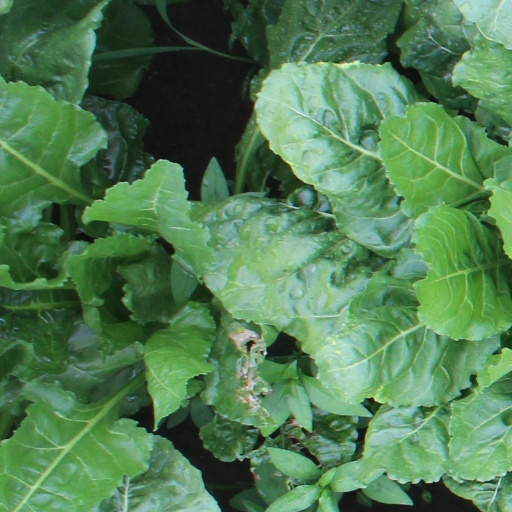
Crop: sugar beet